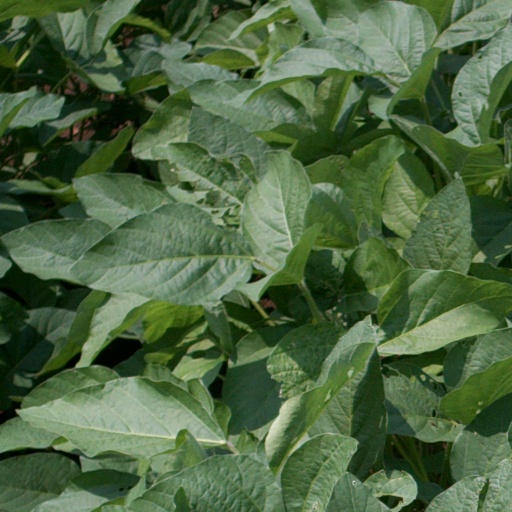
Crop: soybean